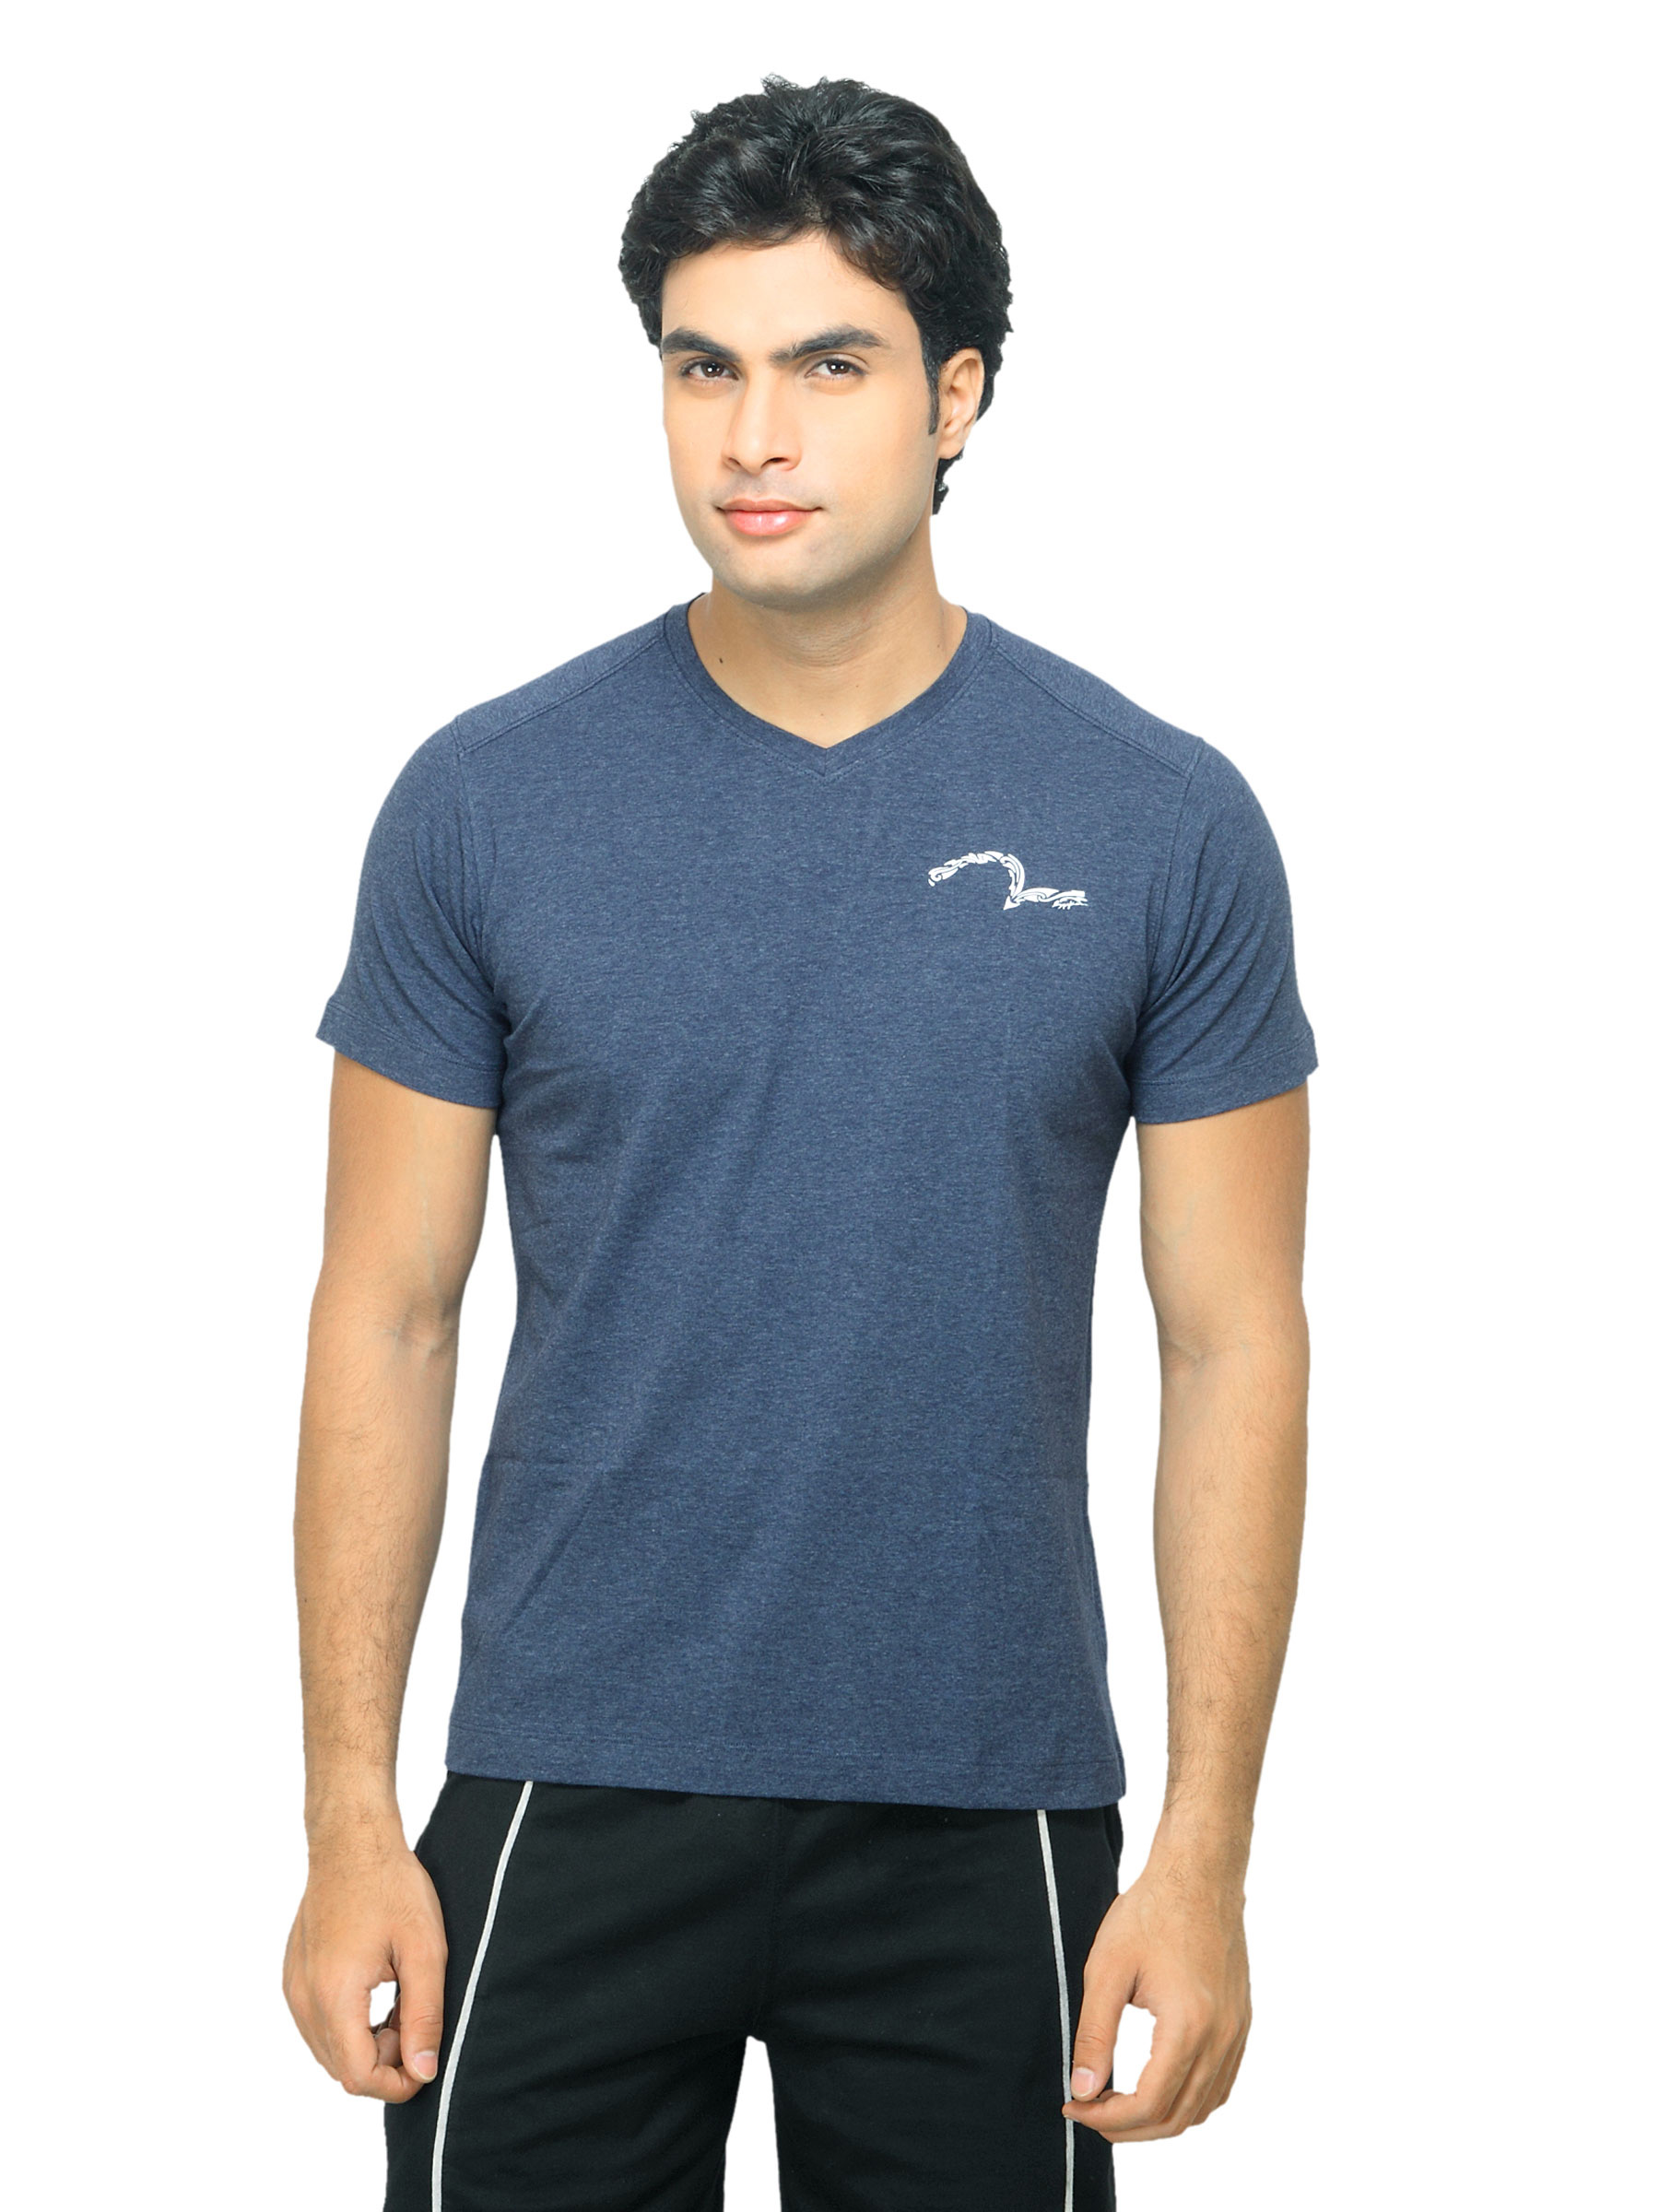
Spykar Men Navy Blue V-Neck Innerwear T-shirt
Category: Apparel / Innerwear / Innerwear Vests
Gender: Men
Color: Navy Blue
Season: Summer 2016
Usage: Casual